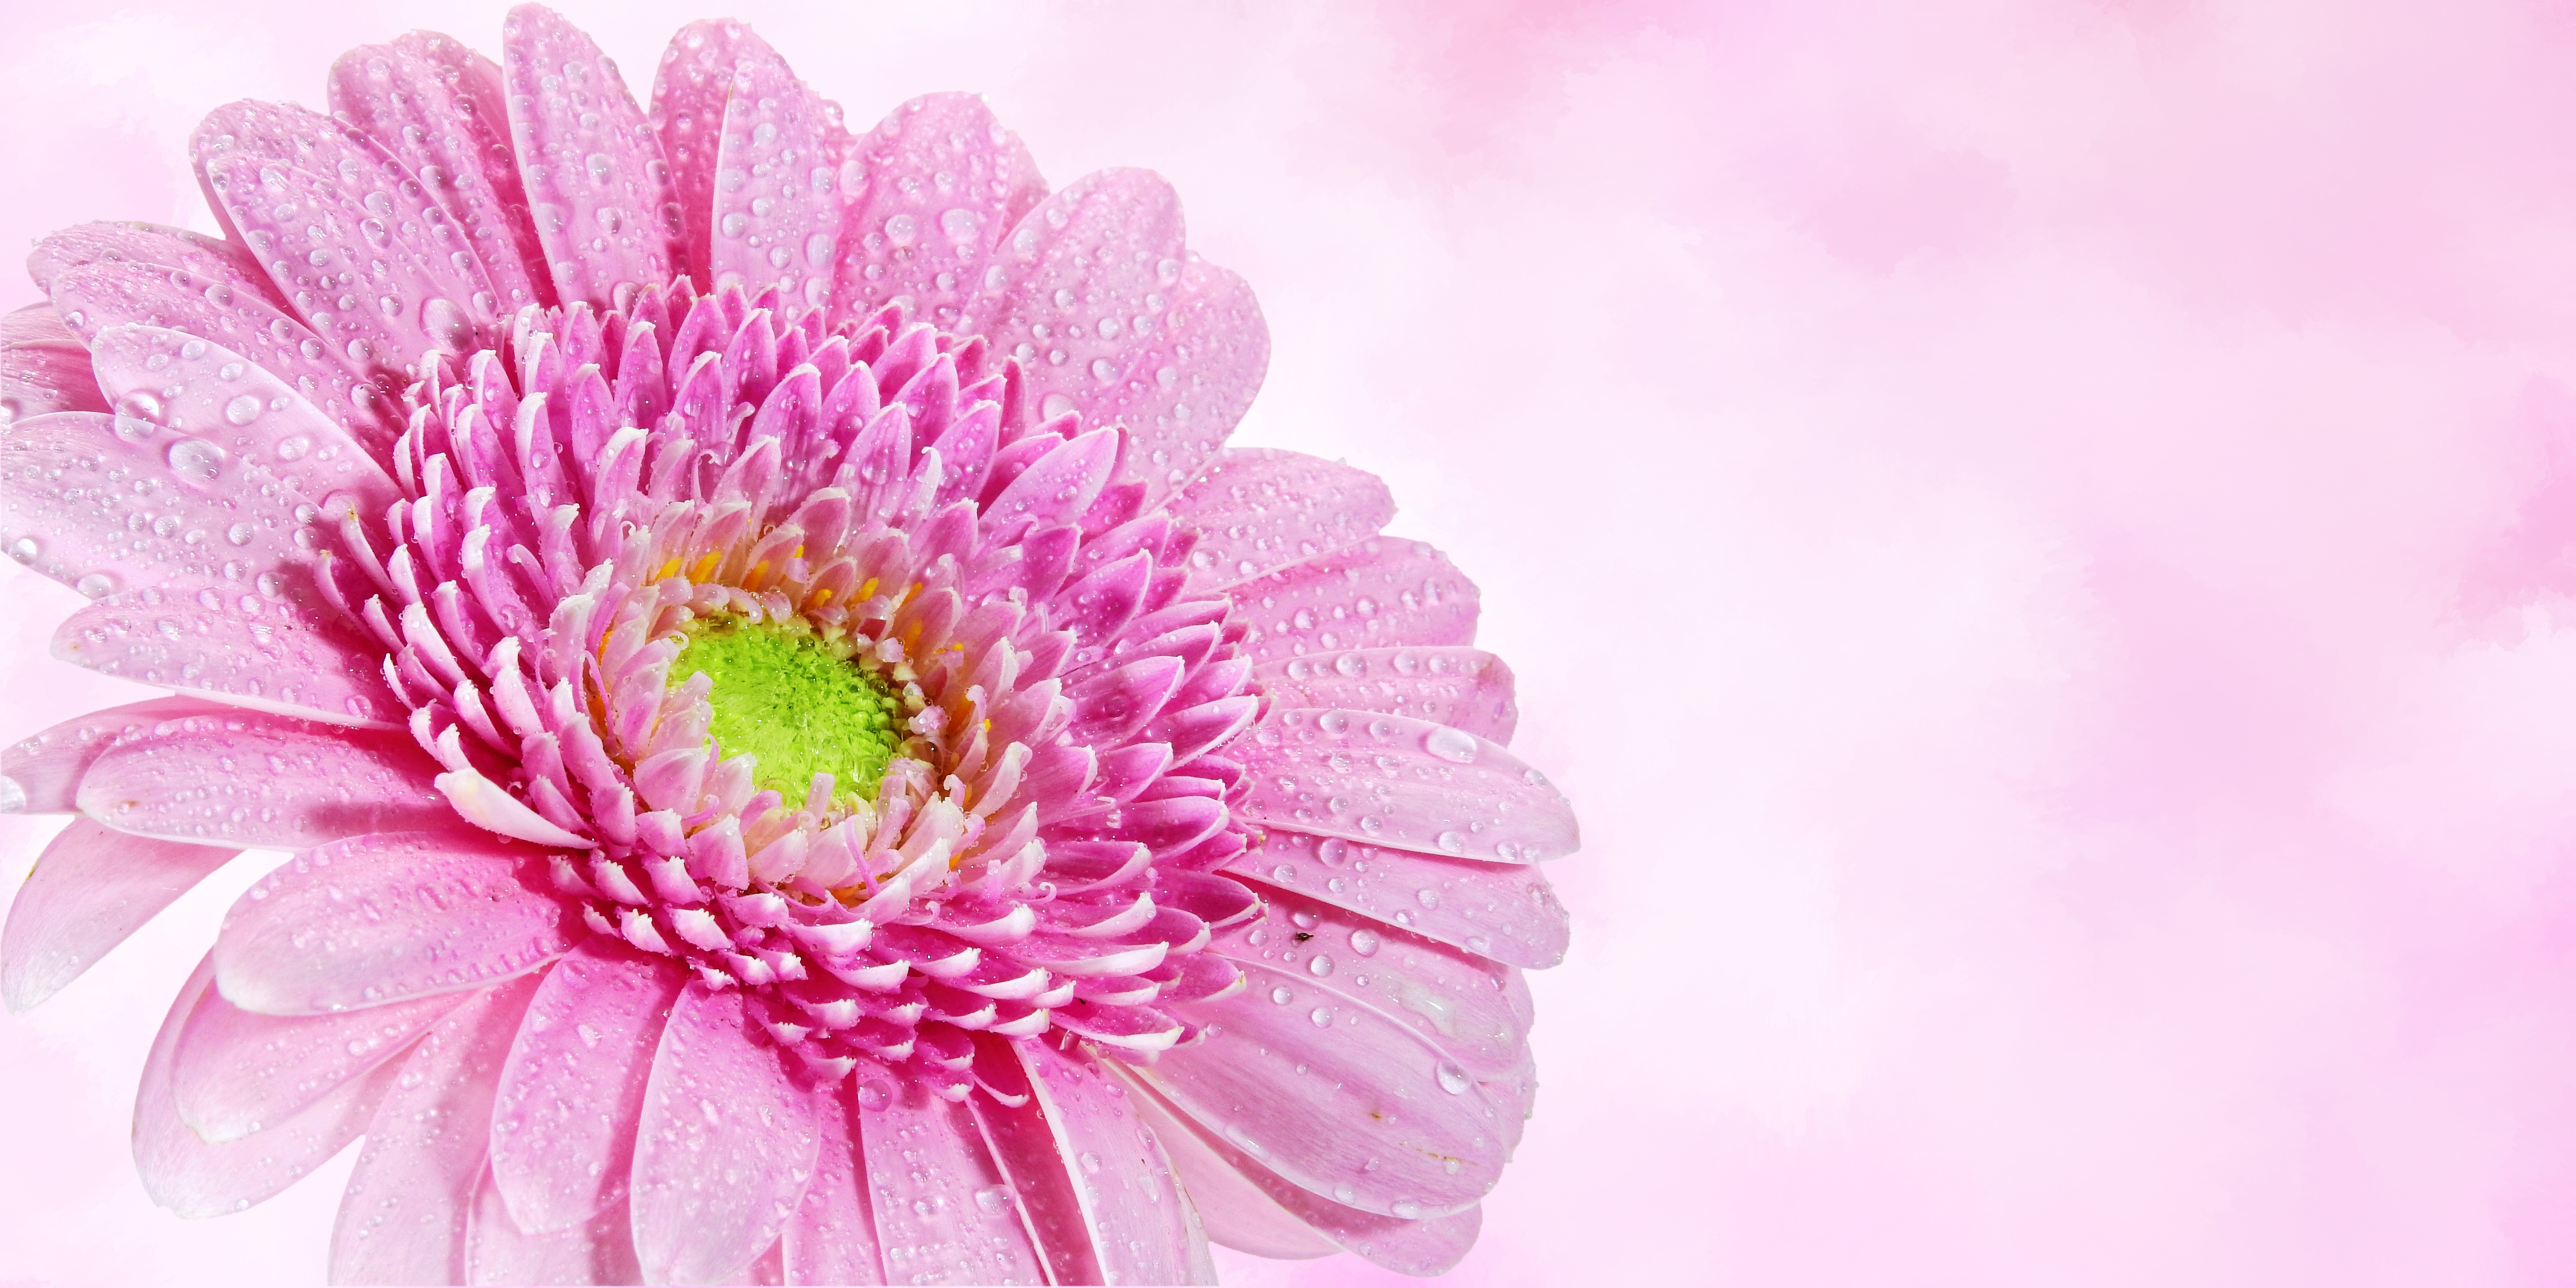
blossom, plant, flower, petal, pink, flora, map, thank you, flowers, close up, postcard, gerbera, chrysanthemum, magenta, birthday, greeting, greeting card, floristry, birthday card, macro photography, flowering plant, daisy family, flower bouquet, land plant